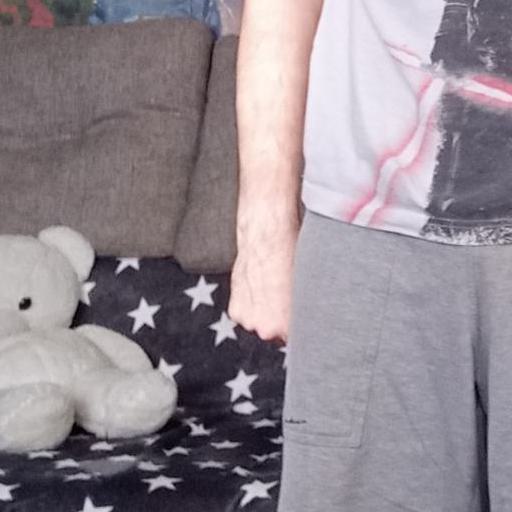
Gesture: no_gesture